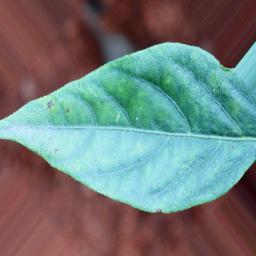
Label: healthy